Swimming at the 2023 SEA Games

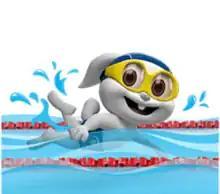

The swimming competitions at the 2023 SEA Games took place at Morodok Techo National Aquatics Center in Phnom Penh from 6 to 11 May 2023.